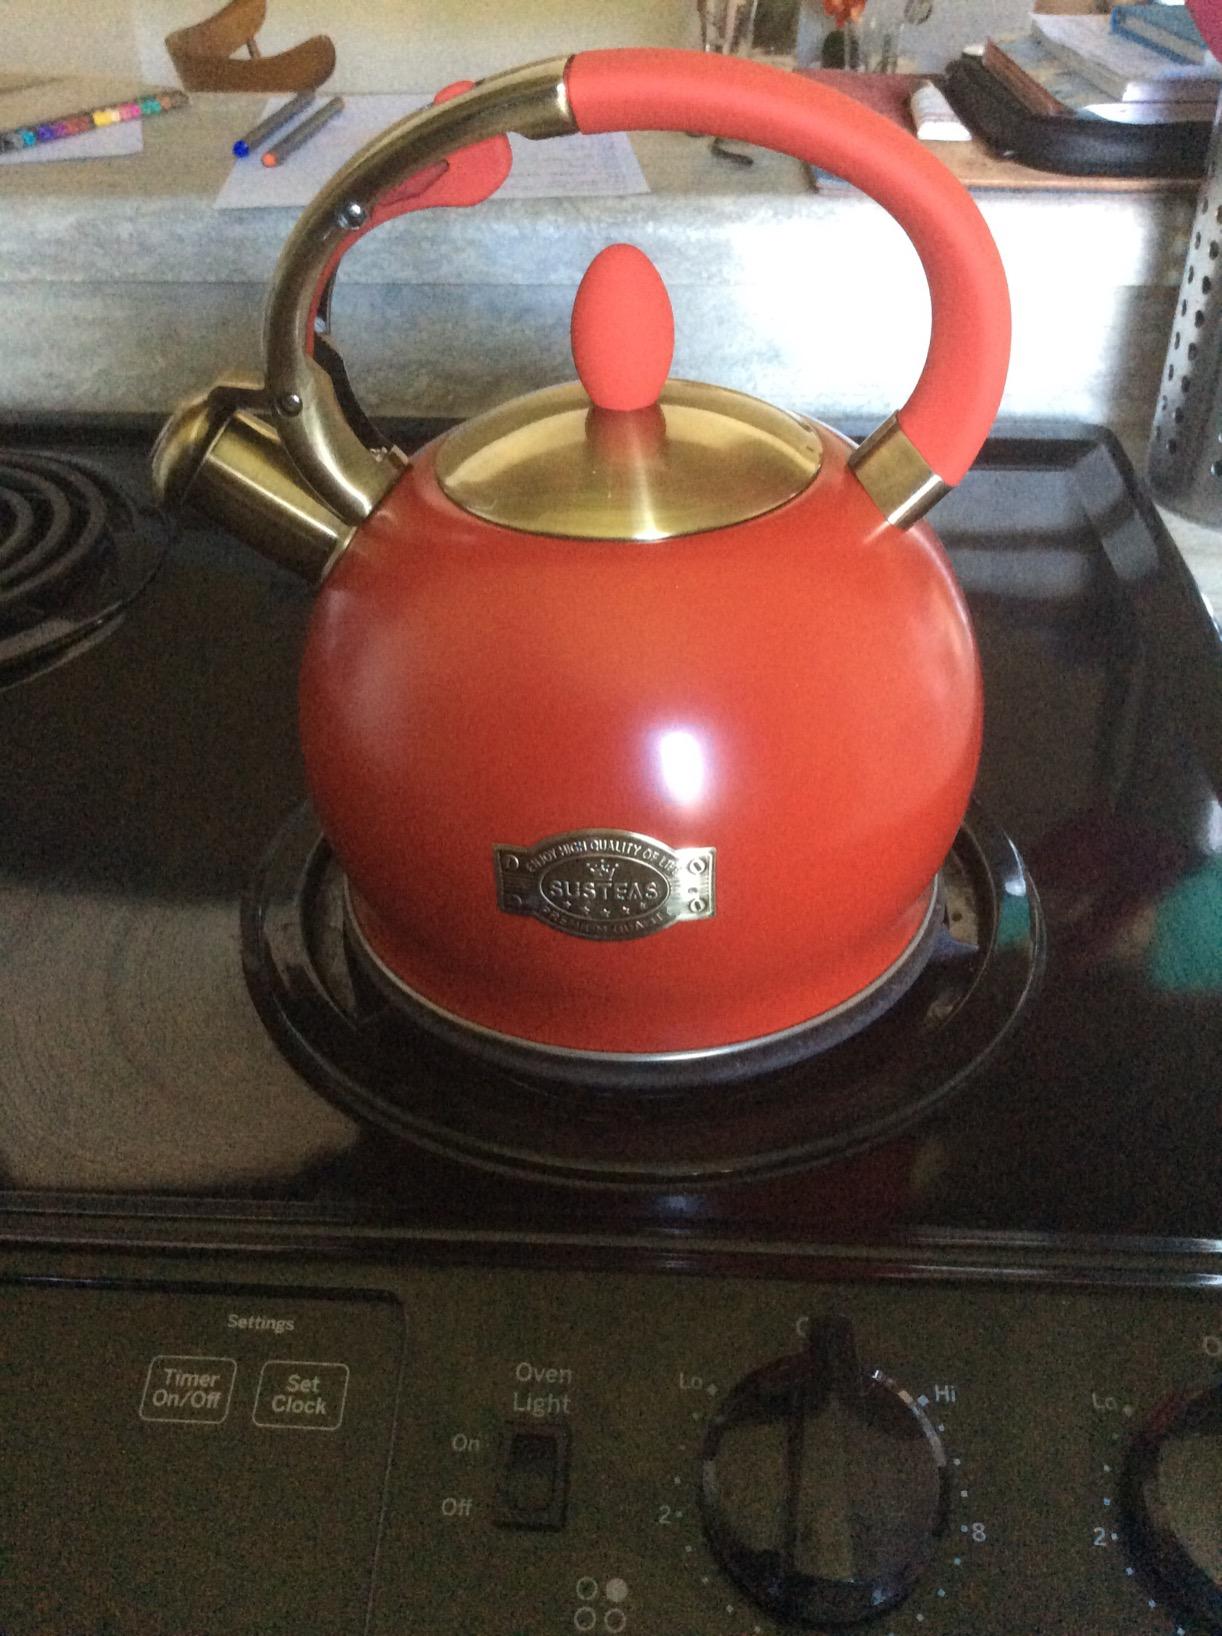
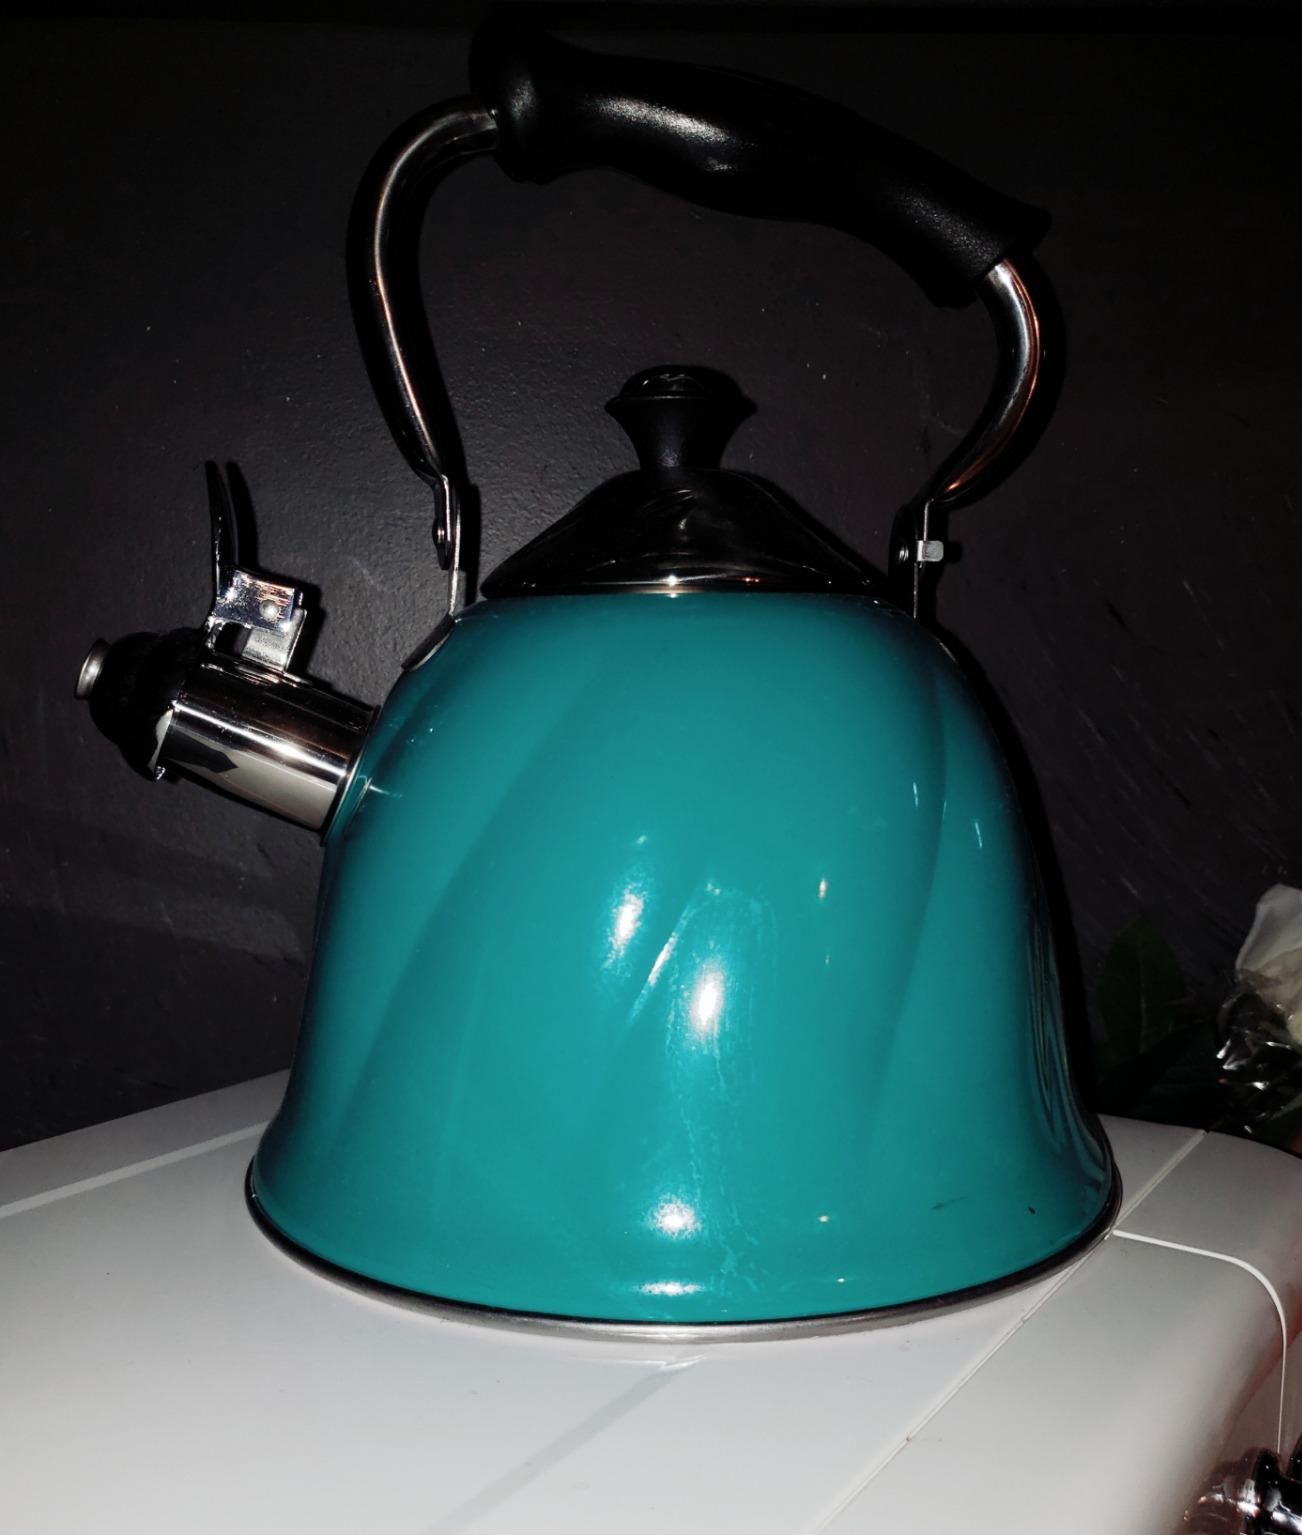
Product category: items_kettle
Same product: no